X-Men Gold

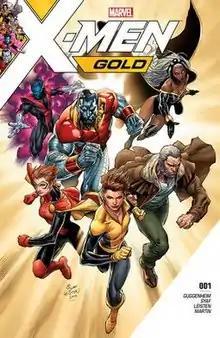
Cover for "X-Men: Gold" No. 1 (April 2017) Art by Ardian Syaf & Jay Leisten

X-Men: Gold is a comic book series published by Marvel Comics and initially created by writer Marc Guggenheim and artist Ardian Syaf. This series builds off of plot points established in "X-Men Prime". The first issue was released April 5, 2017, with the last issue released on September 19, 2018.